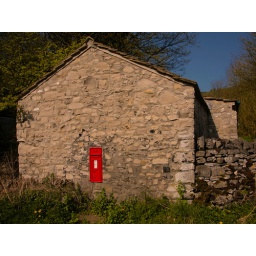
A very red post box in the valley below Monsal Head